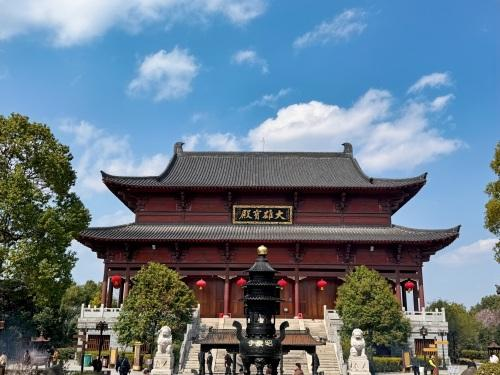
地标名称：昭庆寺
所在城市：六安市·金安区